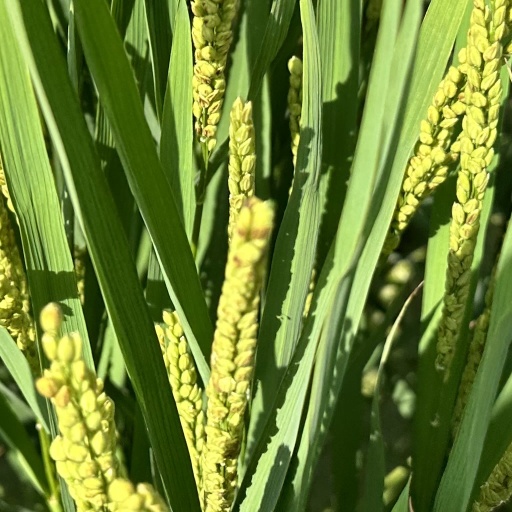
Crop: rice